Bristol Omnibus Company

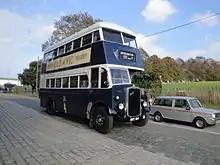
Preserved Bristol K5G in Bristol Tramways' blue colours in 2011

The Bristol Omnibus Company traces its origins to 1875, when George White formed the Bristol Tramways Company and began a horse drawn service in Bristol from Upper Maudlin Street to Blackboy Hill. In 1887 the Bristol Tramways Company merged with the Bristol Cab Company to form the Bristol Tramways & Carriage Company.